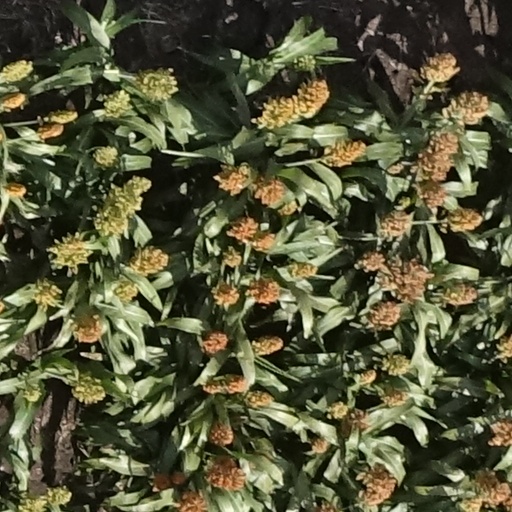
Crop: sorghum